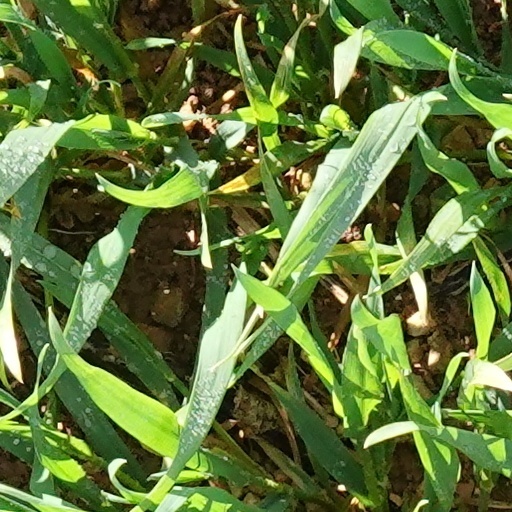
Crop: wheat